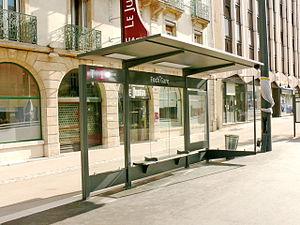
Aubette de la station Foch-Gare du Tramway de Dijon. On y distingue le cône de la vidéo-surveillance et le banc interdisant de s'y alonger
Le tramway de Dijon est un réseau de deux lignes de tramway défini, financé et appartenant à Dijon Métropole et dont l'exploitation est déléguée à Keolis Dijon Mobilités. La première ligne a été mise en service le 1ᵉʳ septembre 2012 et la seconde le 8 décembre 2012.